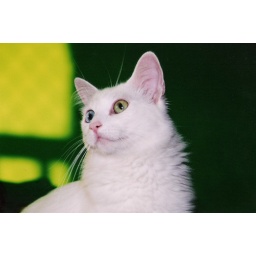
I love the green and yellow in this shot. I'm a brazilian girl, you know.